The Witcher Battle Arena

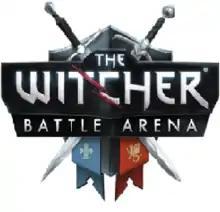

The Witcher Battle Arena was a free-to-play multiplayer online battle arena (MOBA) video game developed and published by CD Projekt Red. The game released for Android, iOS, and Windows Phone devices in 2015, and was playable until the end of that year when the servers were closed.